Bat

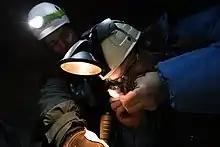
The bat scientist Lauri Lutsar is checking the age of the bat he is holding as part of a national monitoring program in Estonia

Bats are among the most vocal of mammals and produce calls to attract mates, find roost partners and defend resources. These calls are typically low-frequency and can travel long distances. Mexican free-tailed bats are one of the few species to "sing" like birds. Males sing to attract females. Songs have three phrases: chirps, trills and buzzes, the first of which has distinct "A" and "B" syllables. Bat songs are highly stereotypical but with variation in syllable number, phrase order, and phrase repetitions between individuals. Among greater spear-nosed bats ("Phyllostomus hastatus"), females produce loud, broadband calls among their roost mates to form group cohesion. Calls differ between roosting groups and may arise from vocal learning.